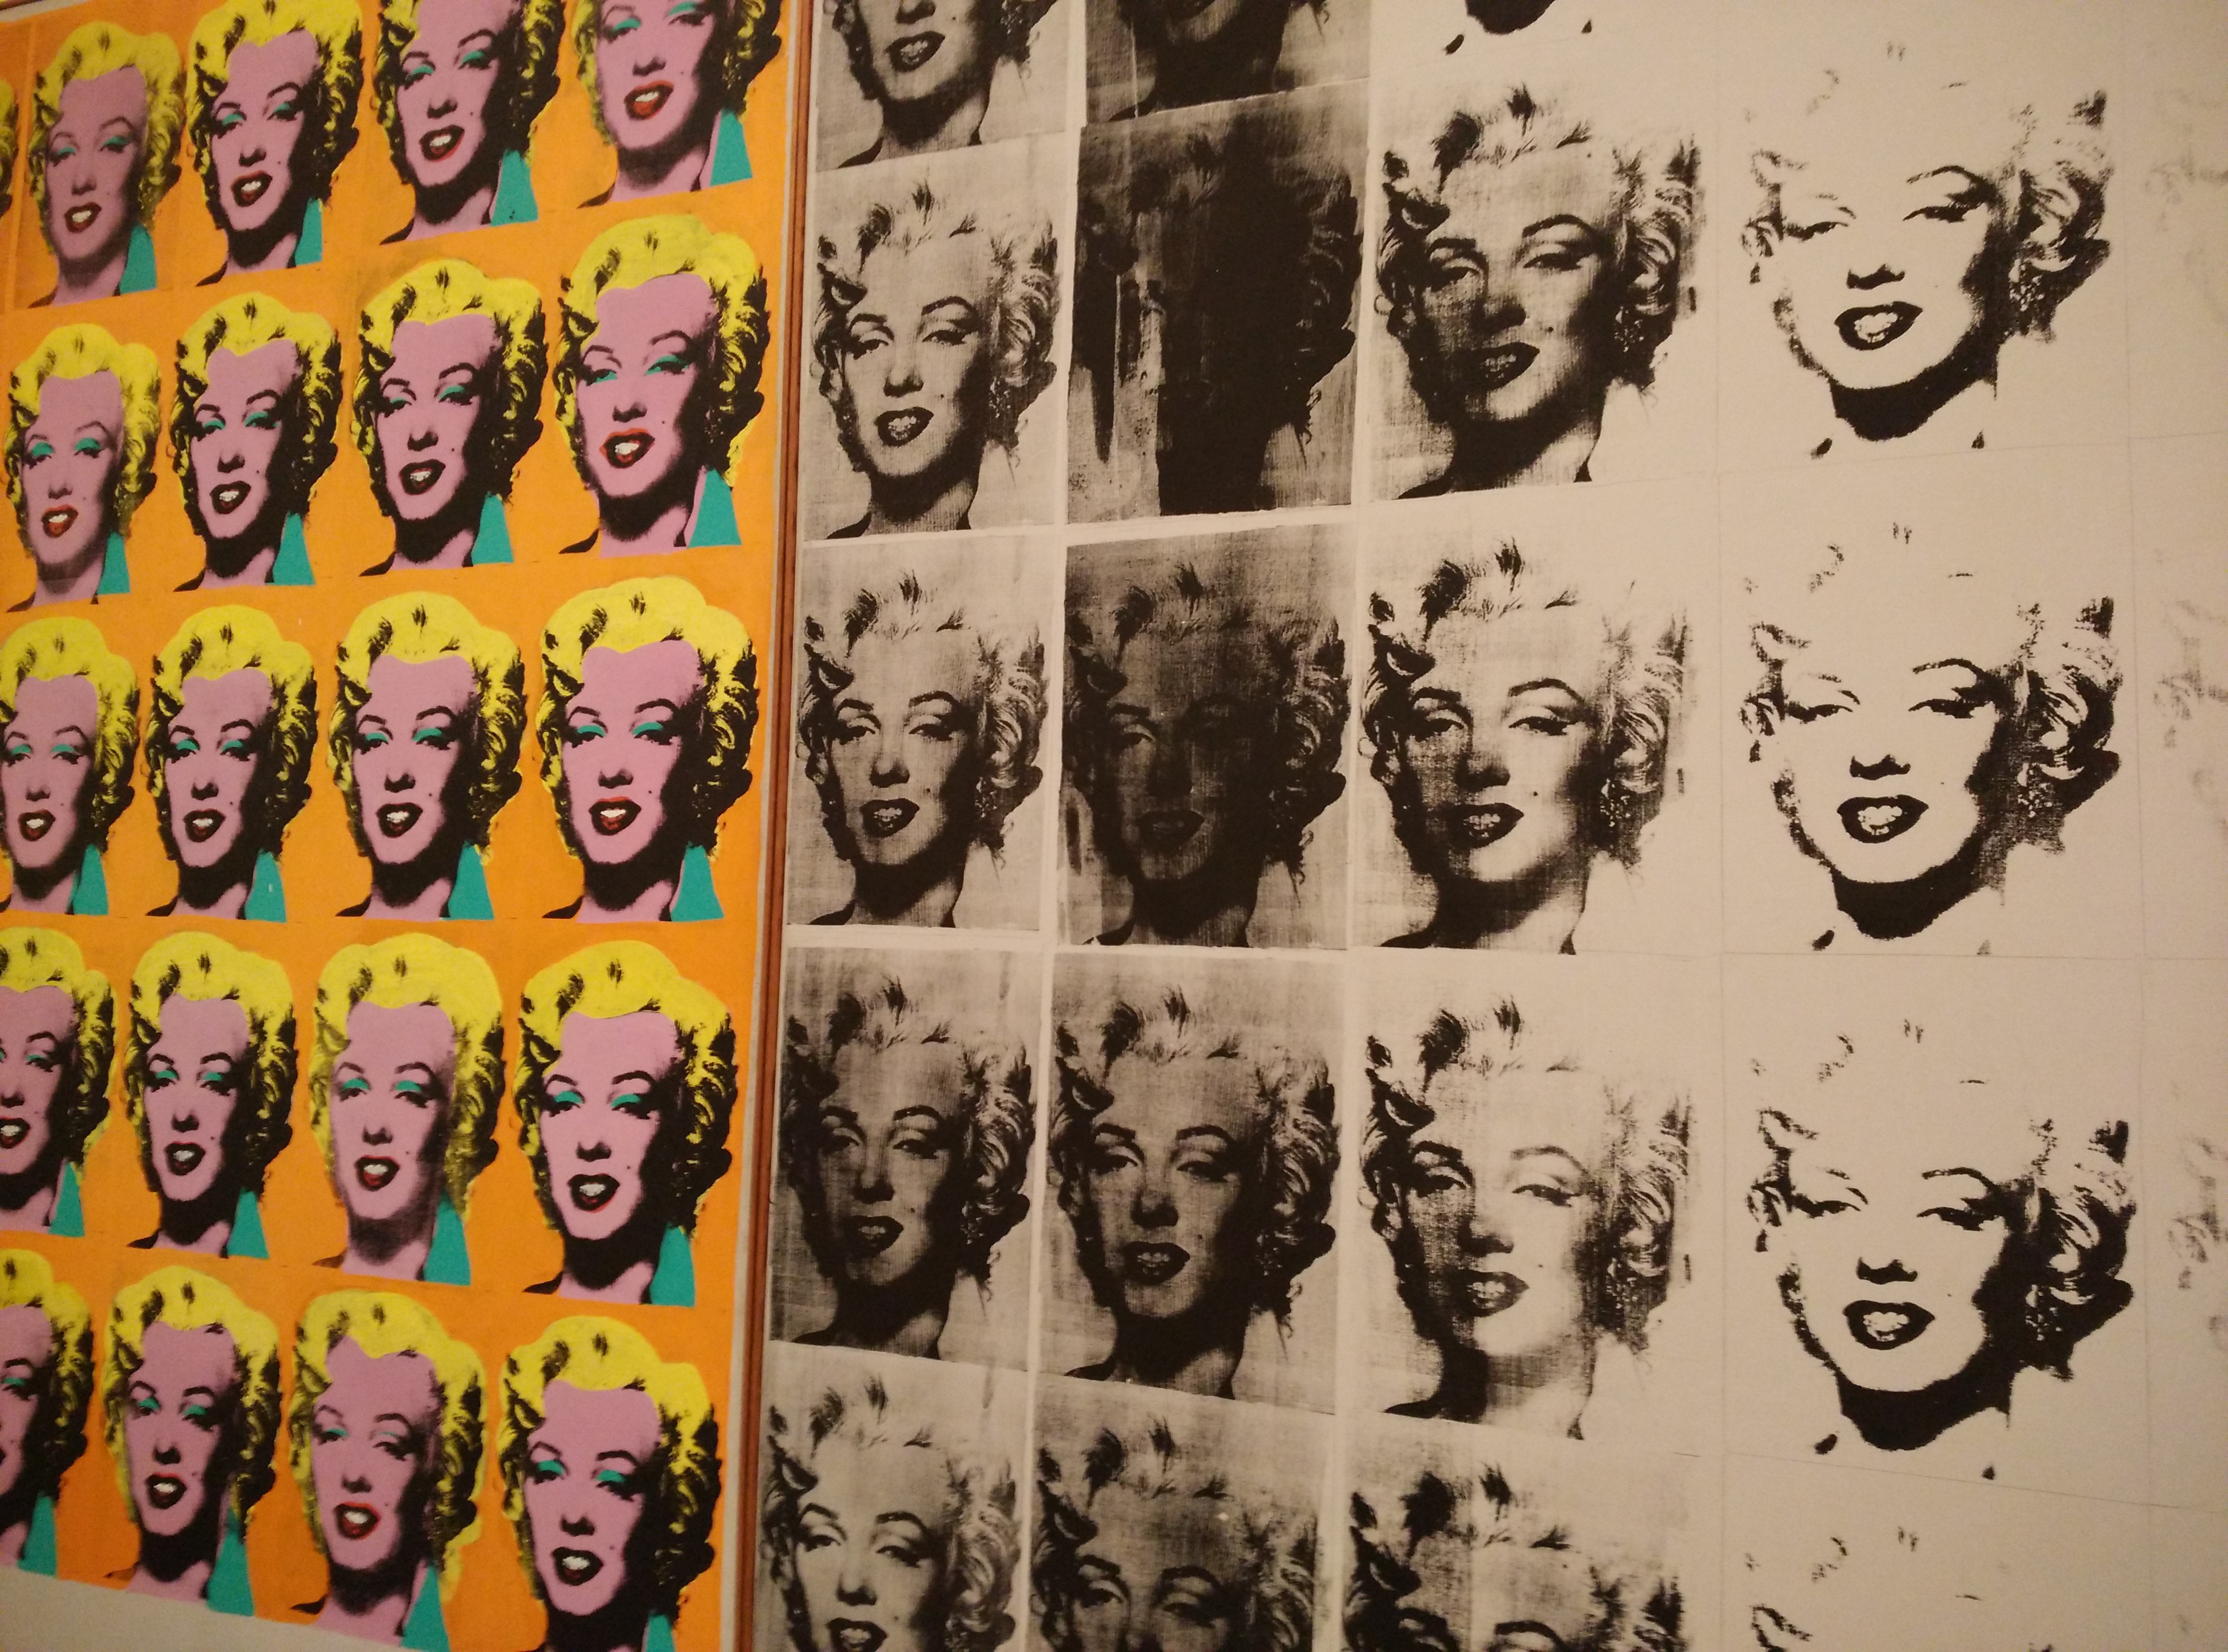
black and white, color, font, art, sketch, drawing, illustration, marilyn monroe, andy warhol